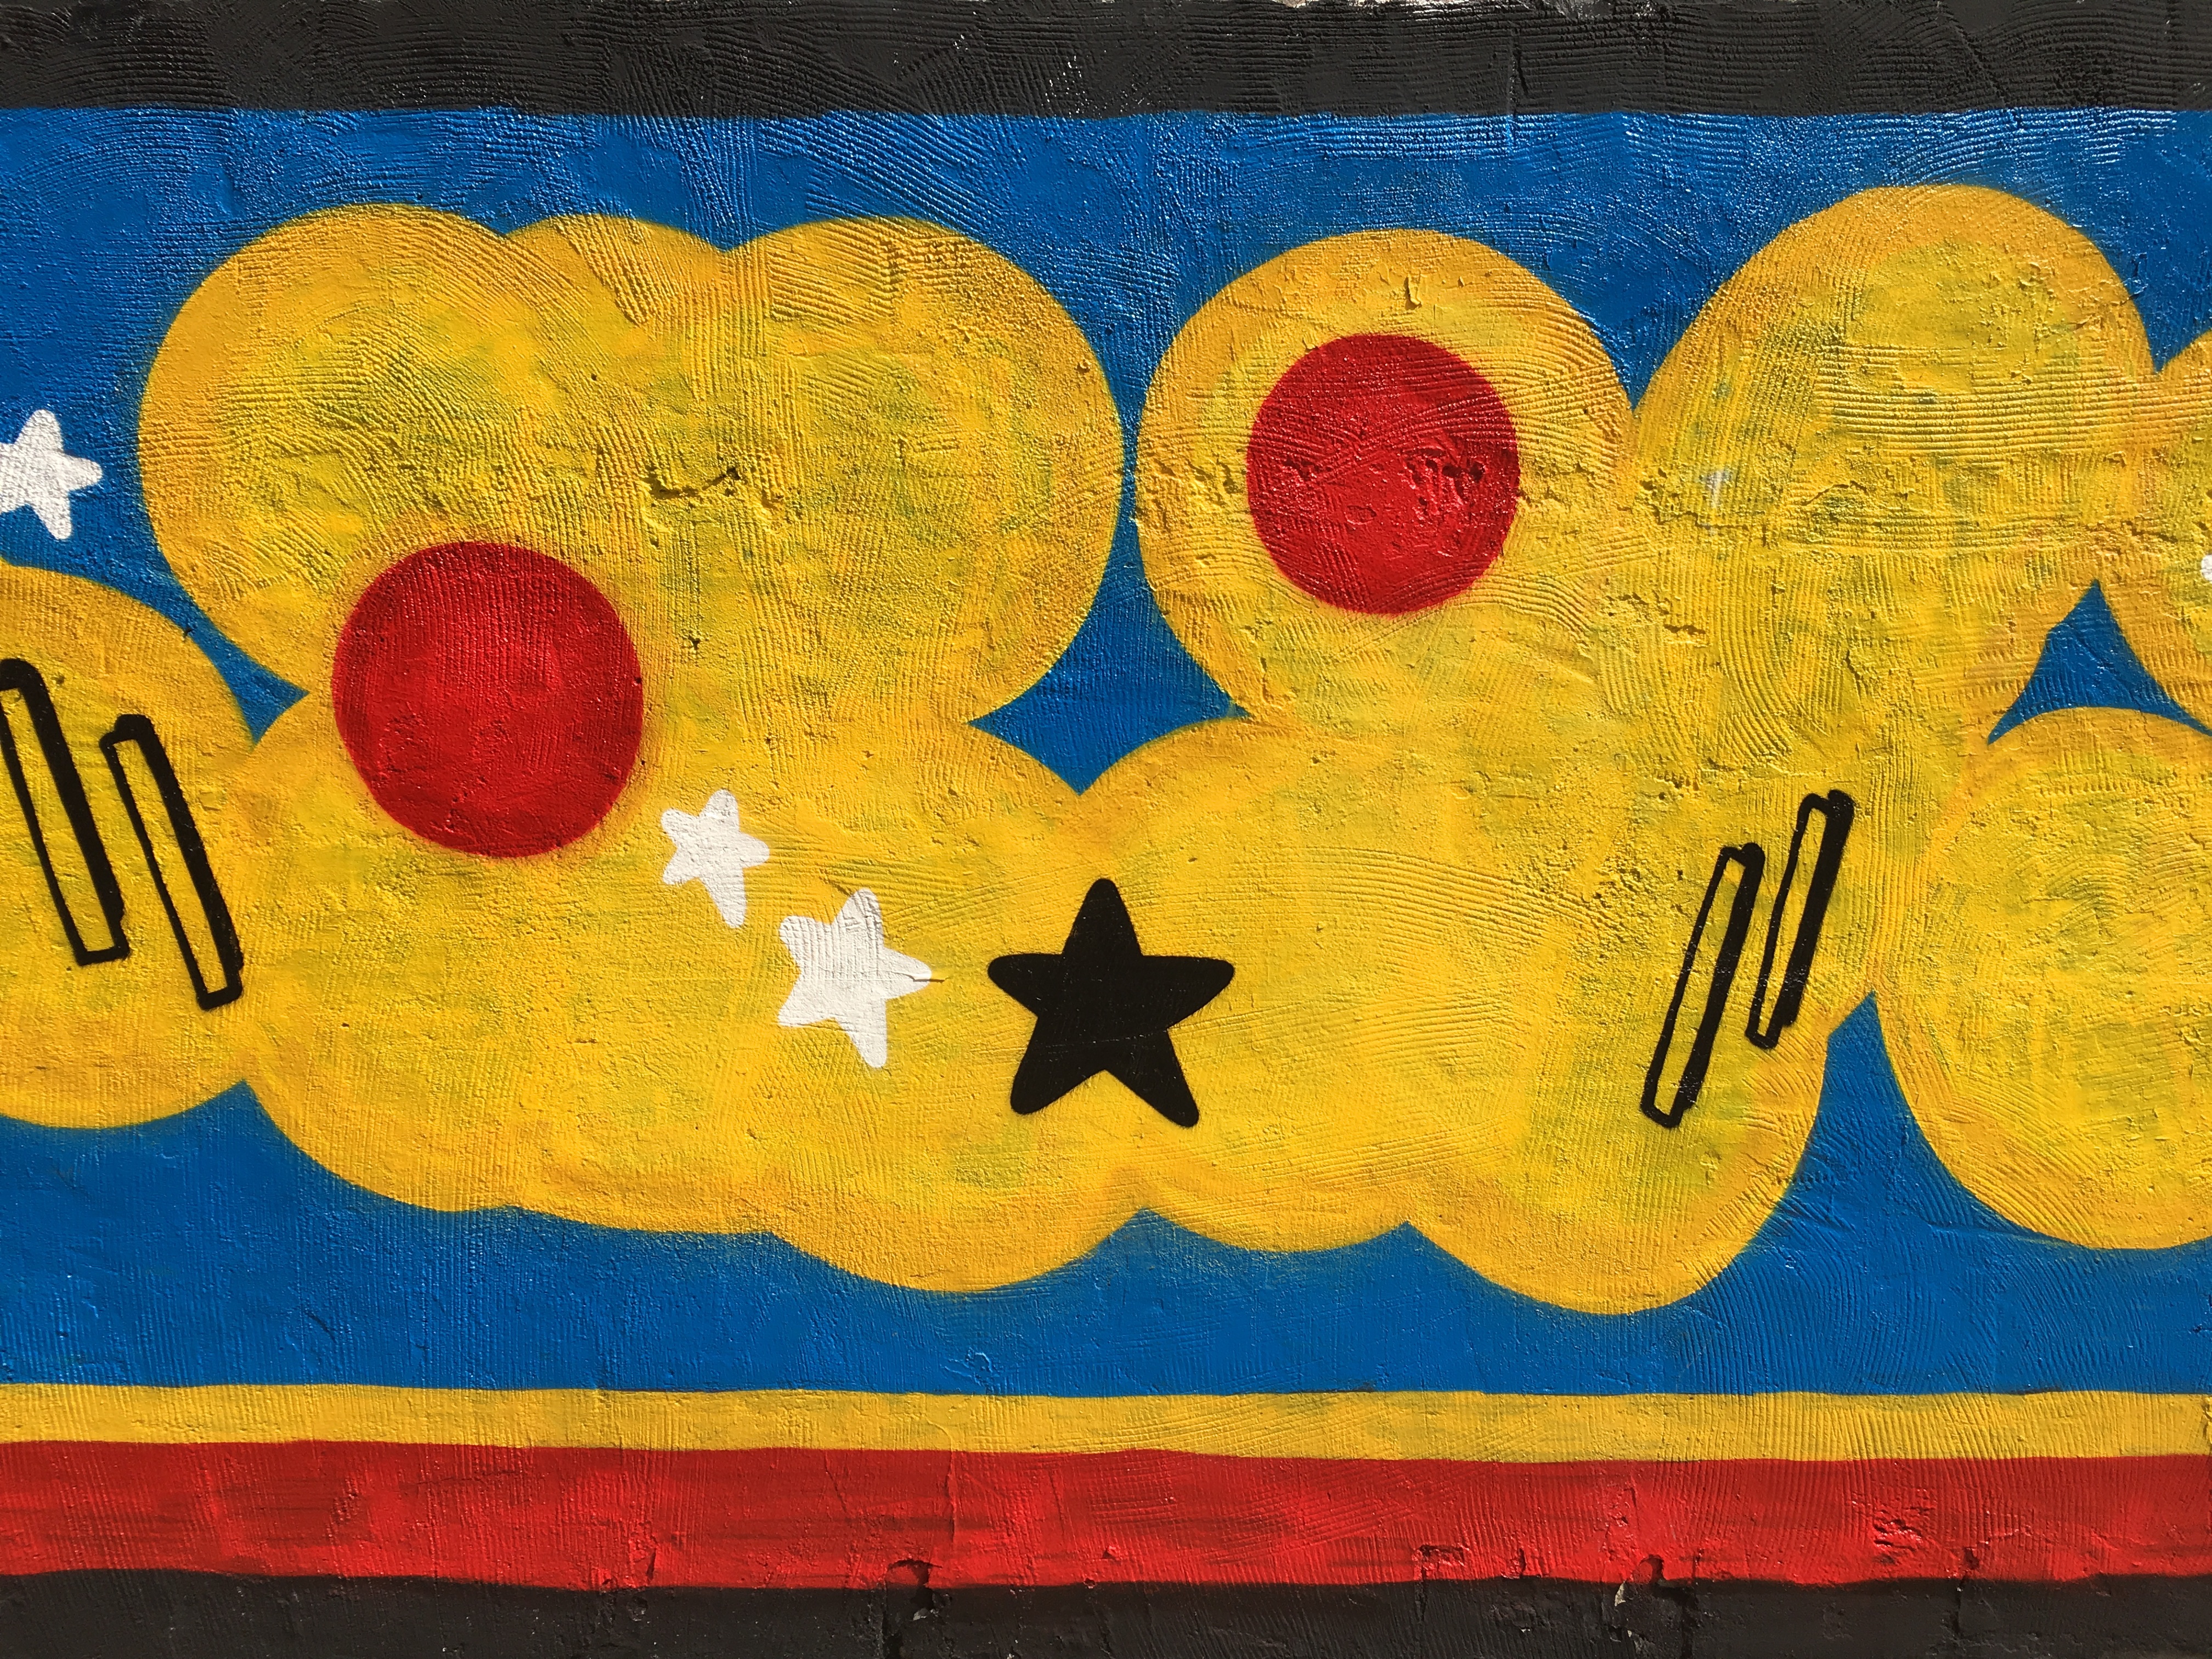
number, color, flag, yellow, circle, painting, art, shape, modern art